Musée d'histoire urbaine et sociale de Suresnes

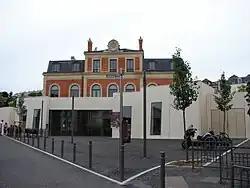
Musée d'histoire urbaine et sociale de Suresnes entrance

The Musée d'histoire urbaine et sociale de Suresnes is a museum of France installed since June 2013 in the old Suresnes - Longchamp train station building.